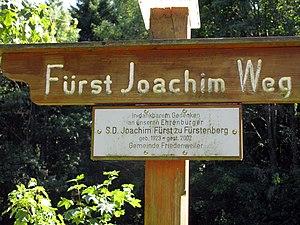
Joachim-Egon Maximilien Frédéric Léon Joseph Marie Hubert Prince de Fürstenberg est un entrepreneur allemand et chef de la maison Fürstenberg.